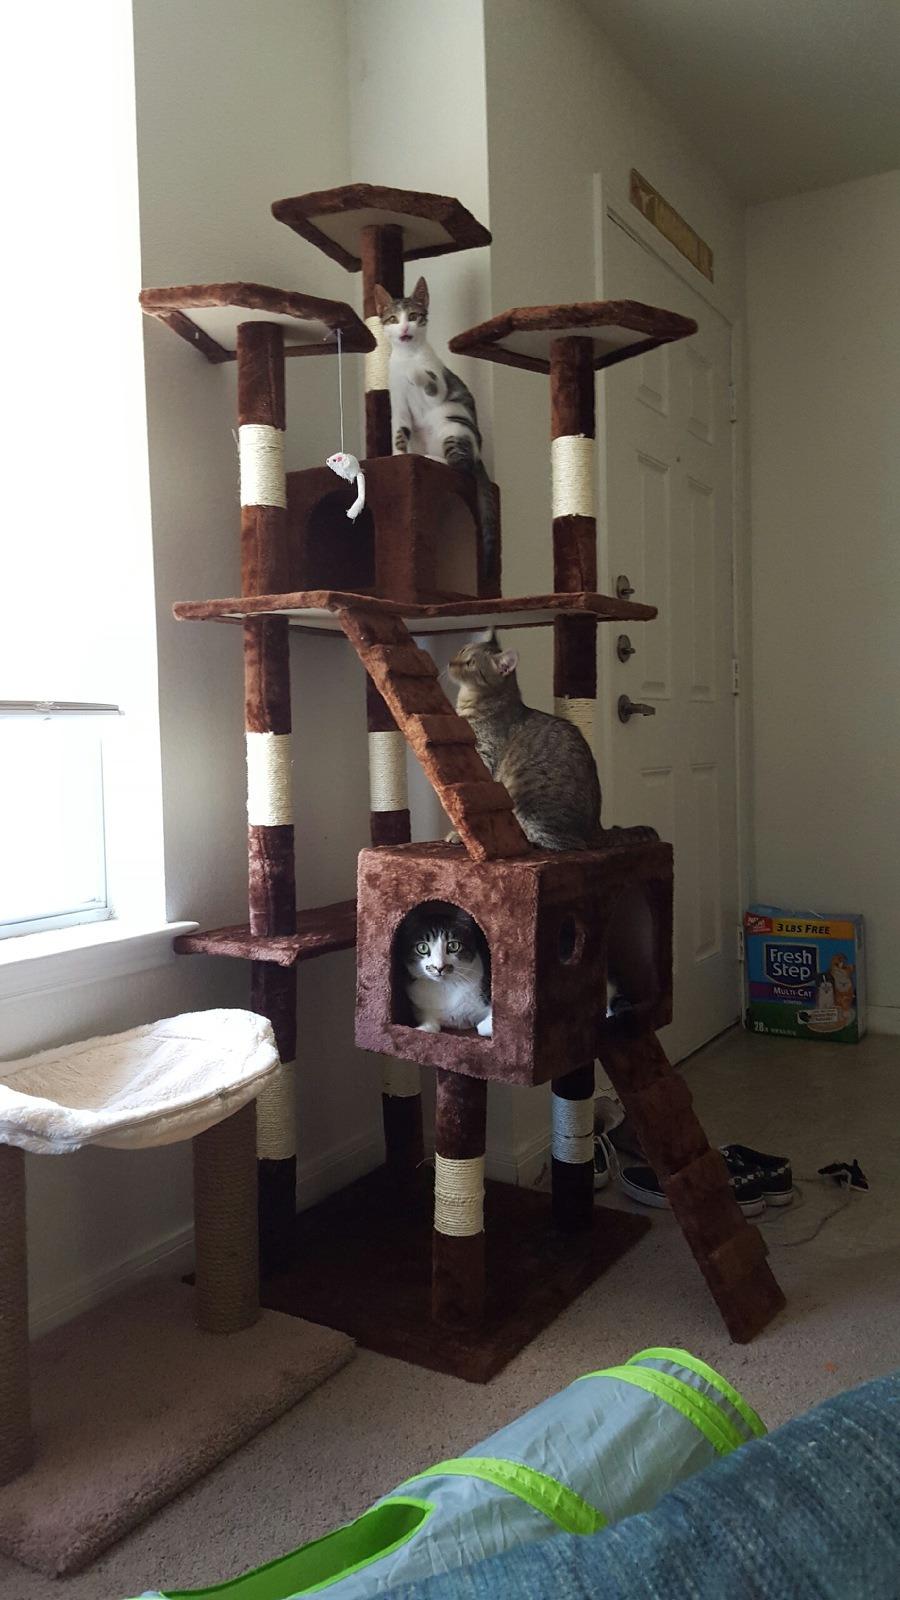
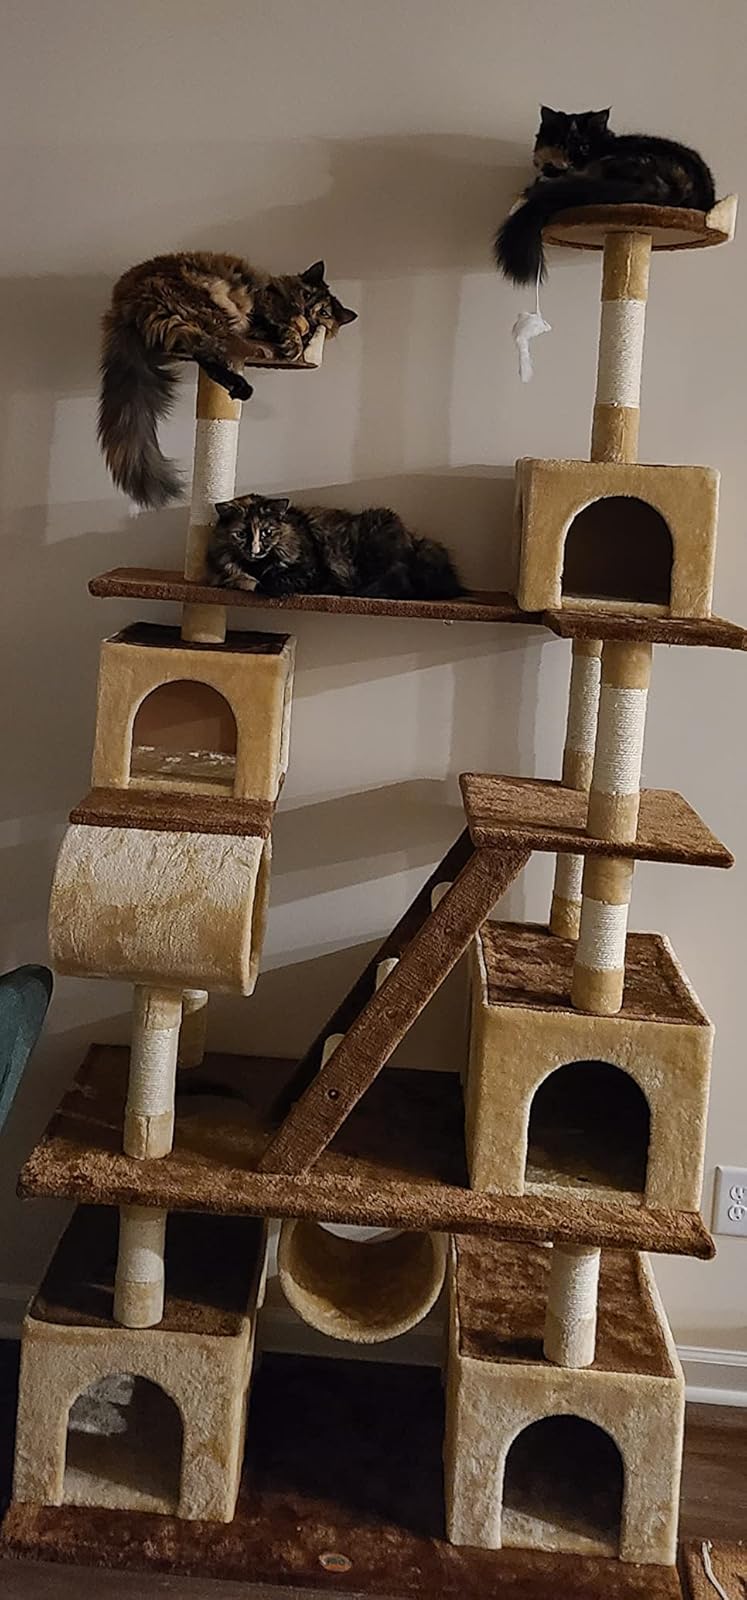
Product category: items_cat tree
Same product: no